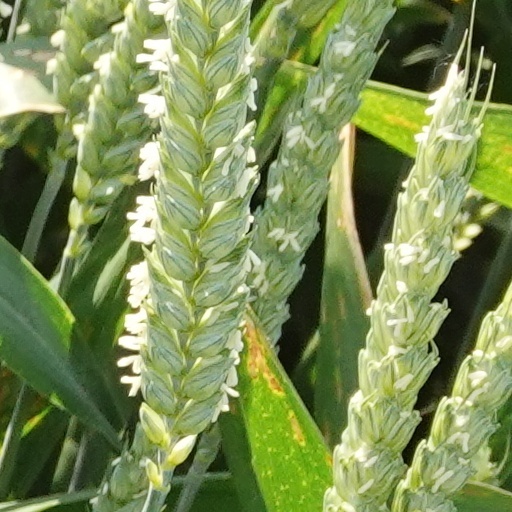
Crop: wheat